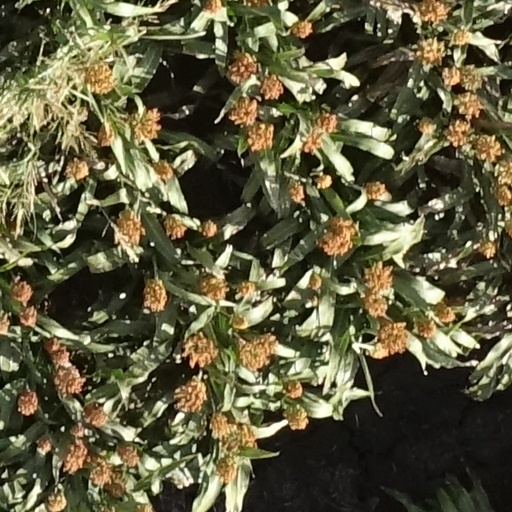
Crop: sorghum